589

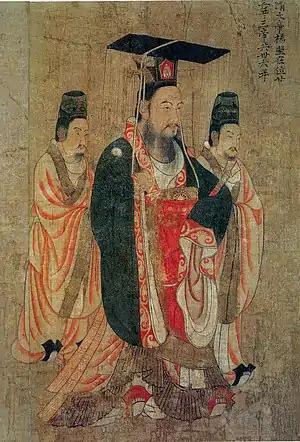
Emperor Wen of the Sui dynasty (541–604)

Year 589 (DLXXXIX) was a common year starting on Saturday of the Julian calendar. The denomination 589 for this year has been used since the early medieval period, when the Anno Domini calendar era became the prevalent method in Europe for naming years.